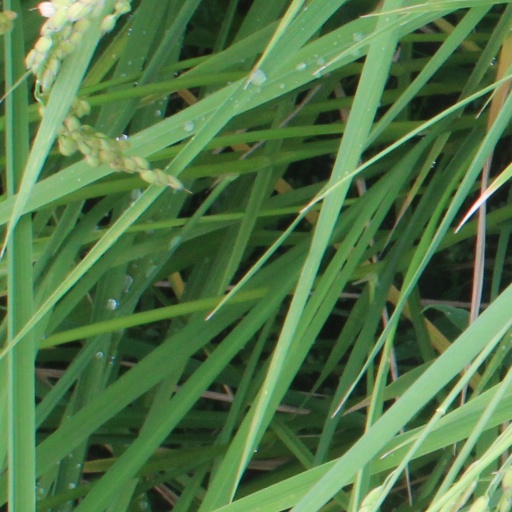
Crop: rice